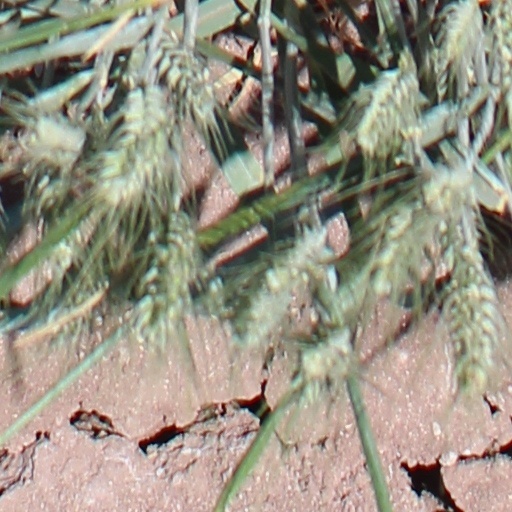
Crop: wheat